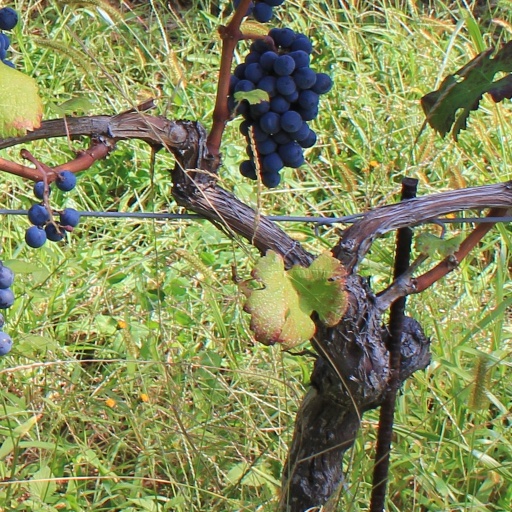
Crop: grape